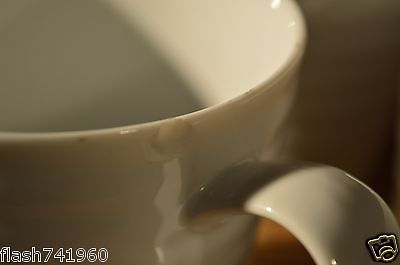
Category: mug